Philipp III, Count of Hanau-Lichtenberg

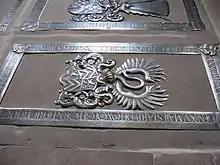
Grave slab of Philipp III of Hanau-Lichtenberg in the St. Nikolaus Church in Babenhausen

A few years before his death, Philipp III became ill and handed the reins of government to his son and successor, Philipp IV.